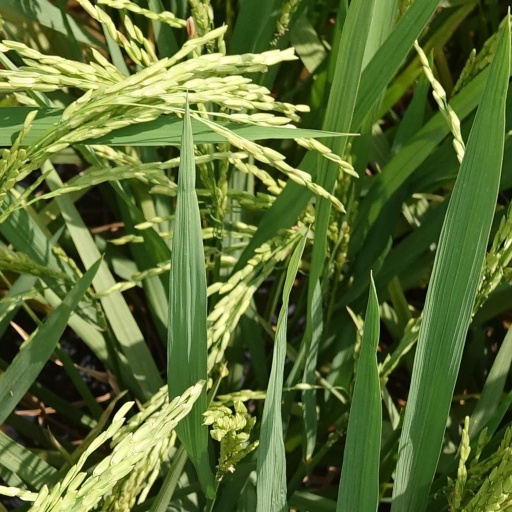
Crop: rice